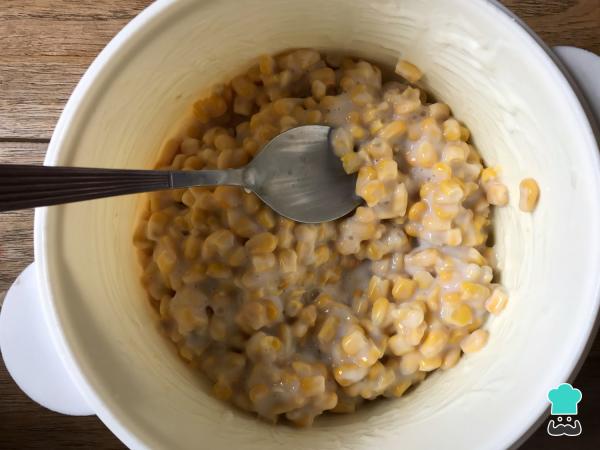
Enjuaga los granos de choclo con agua y mézclalos con la salsa blanca.Truco: si tienes choclo fresco, cocínalo en agua hirviendo unos 5 minutos o hasta que los granos estén bien amarillos y puedas pincharlos sin esfuerzo. Desgránalos ayudándote con un cuchillo.